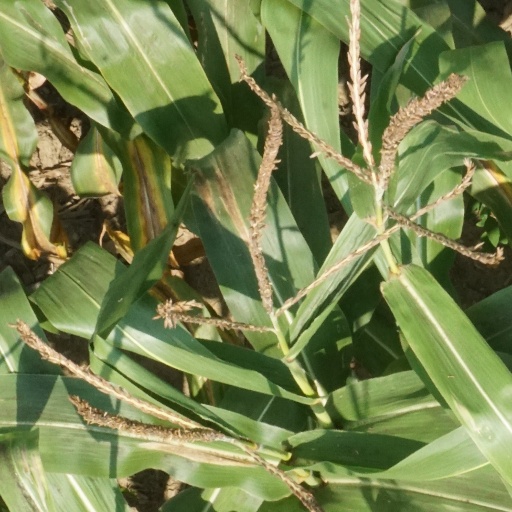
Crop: maize; corn